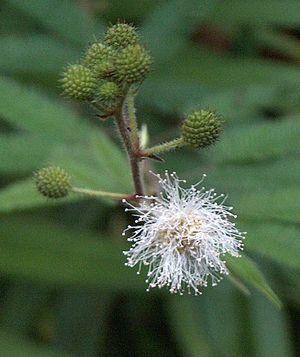
La famille des Mimosaceae regroupe des plantes de l'ordre des Fabales. Ce sont des arbres ou des arbustes des tropiques ou des sous-tropiques. La classification se basant actuellement sur des analyses phylogénétiques